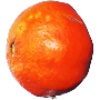
Label: clementine